Answer in natural language. Which object is closer to the camera taking this photo, modern black sofa (highlighted by a red box) or black colour tv stand (highlighted by a blue box)? Choose between the following options: black colour tv stand (highlighted by a blue box) or modern black sofa (highlighted by a red box)
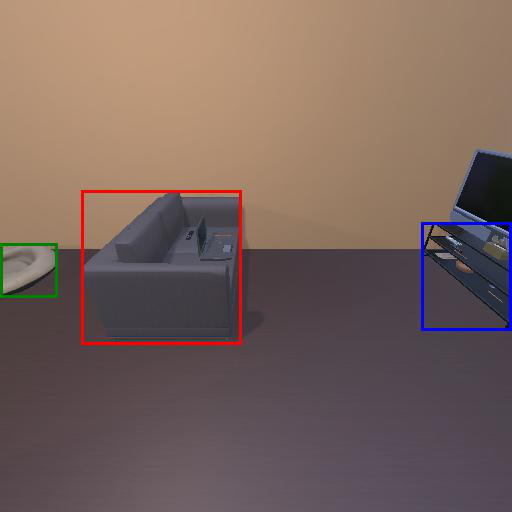
<answer>modern black sofa (highlighted by a red box)</answer>